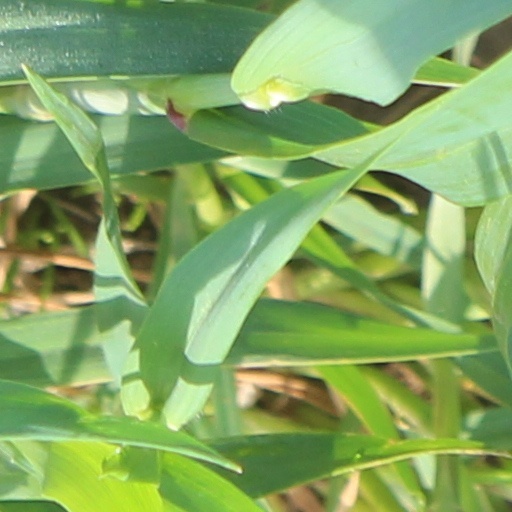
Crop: wheat